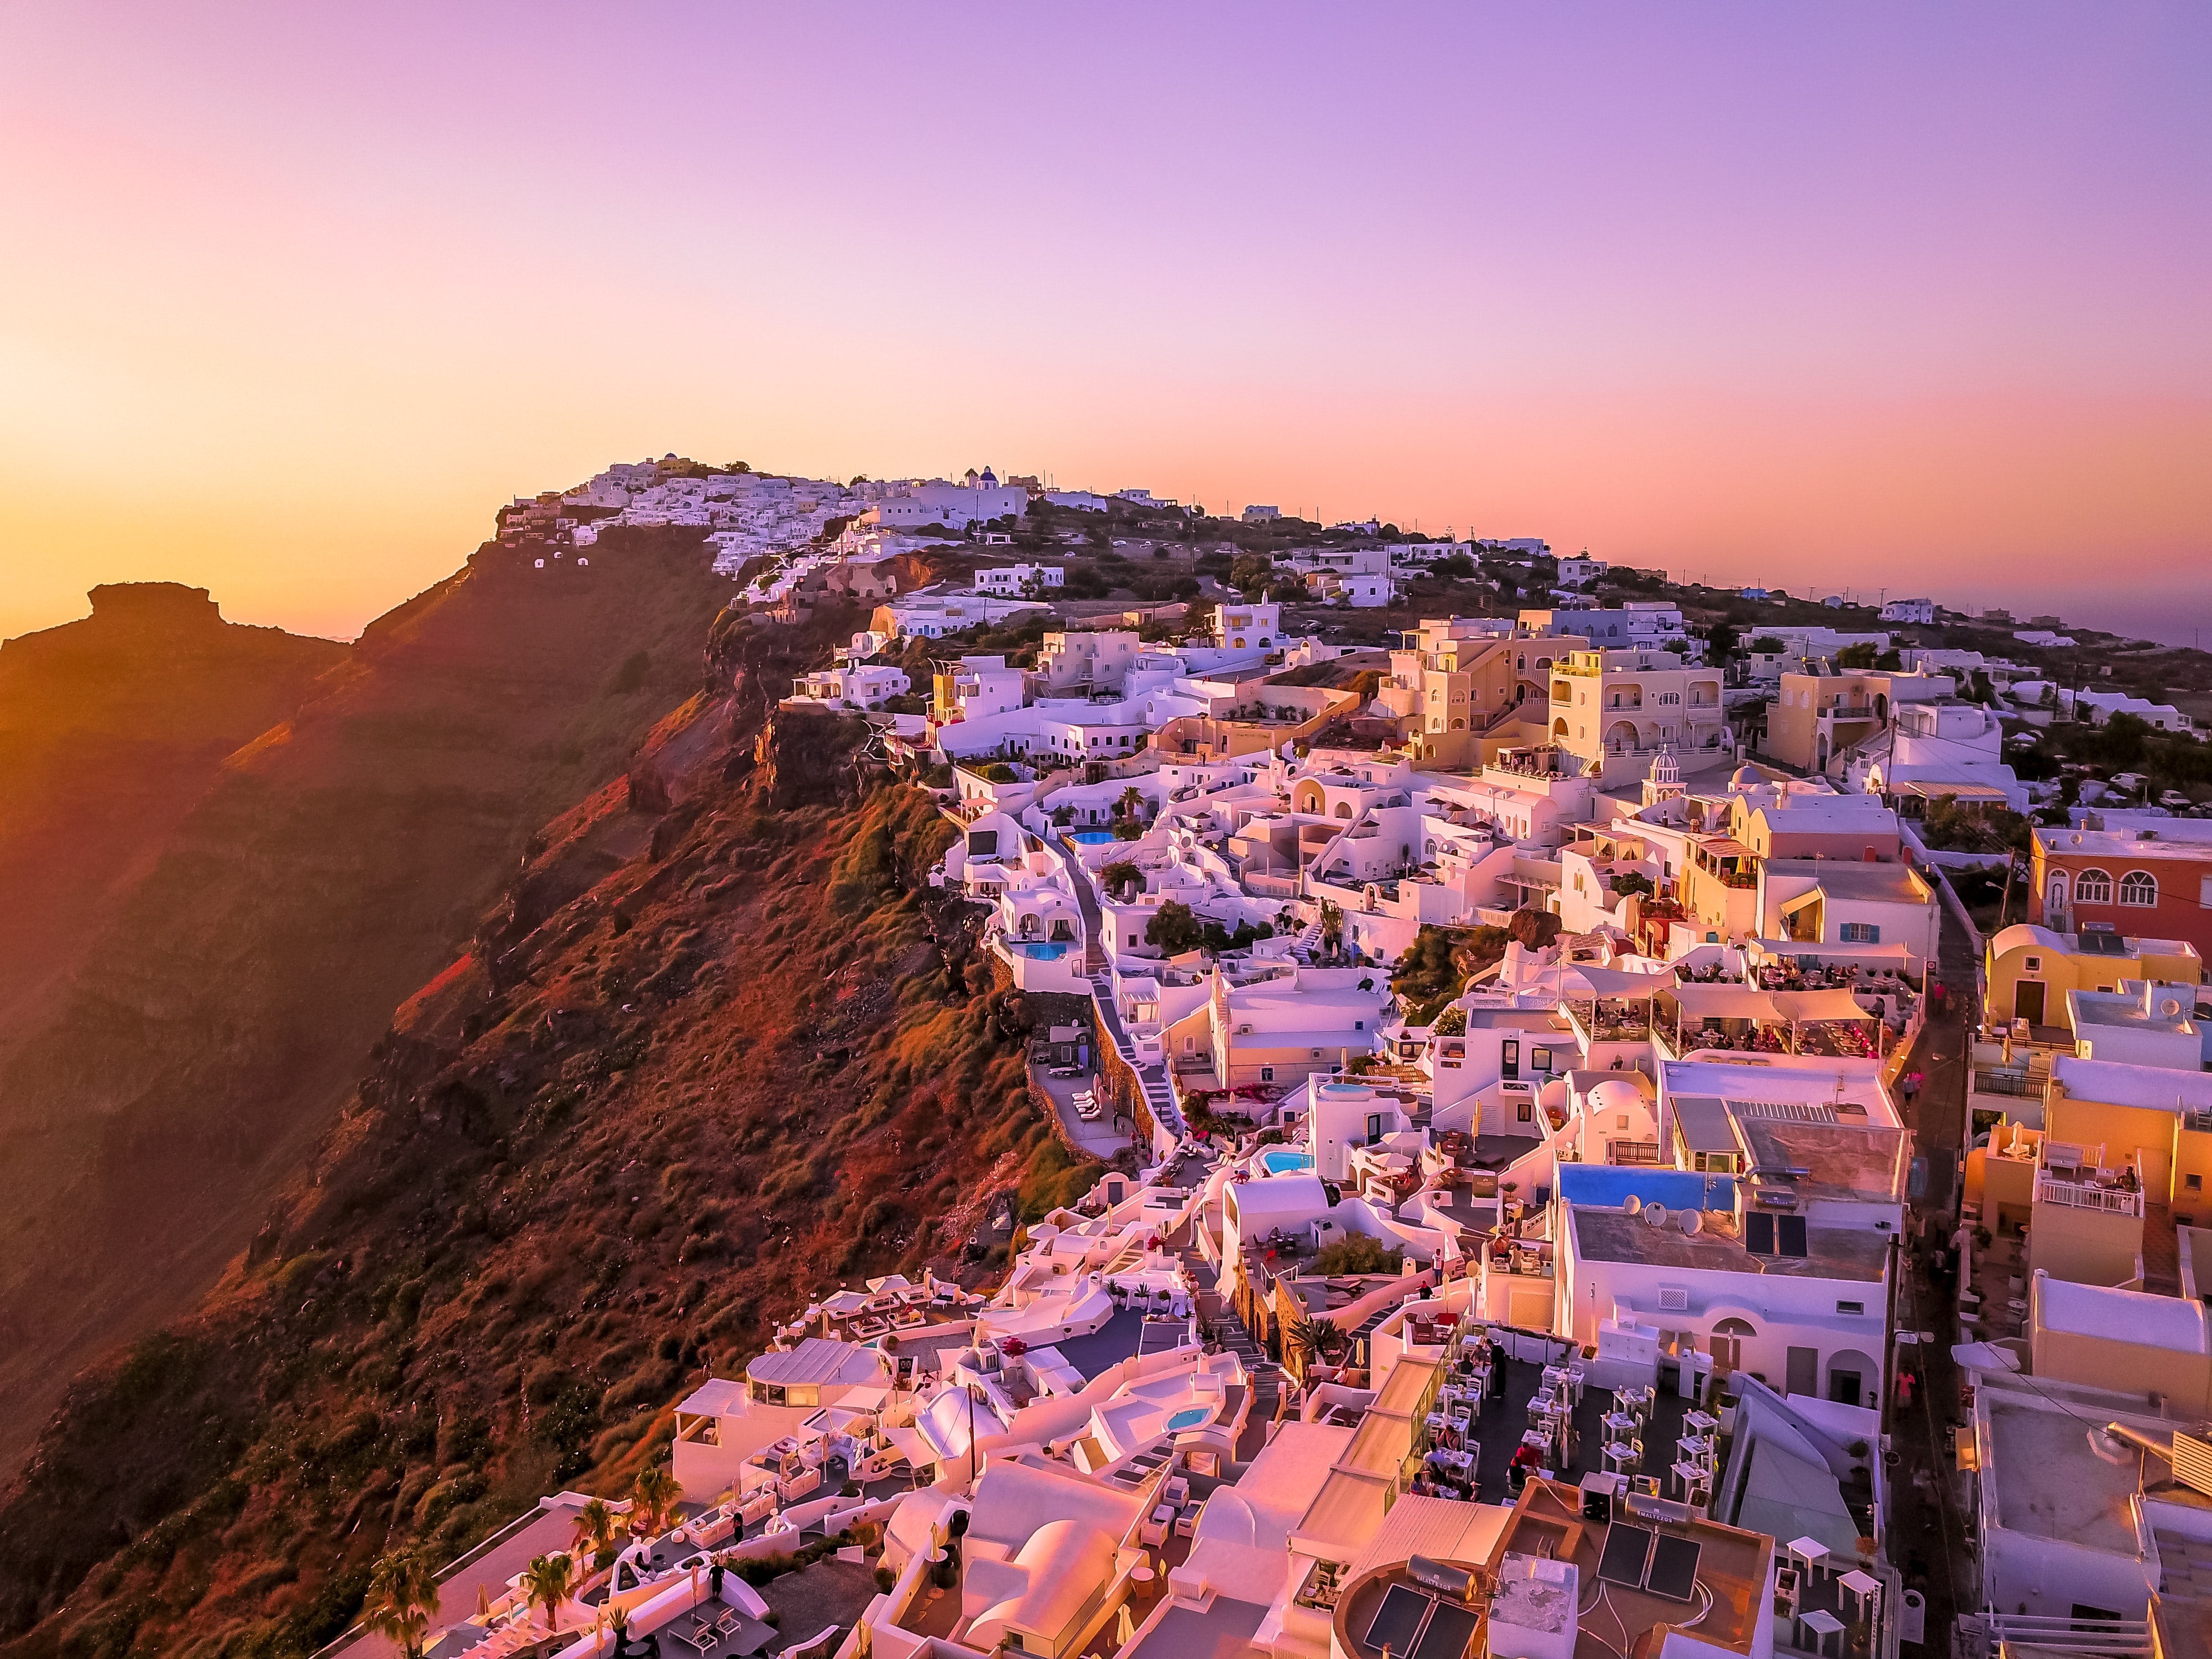
sky, cityscape, human settlement, town, city, aerial photography, urban area, tourism, horizon, evening, sunset, landscape, dusk, photography, sunlight, vacation, cloud, mountain, world, village, travel, rock, residential area, hill, bird's eye view, sunrise, metropolis, dawn